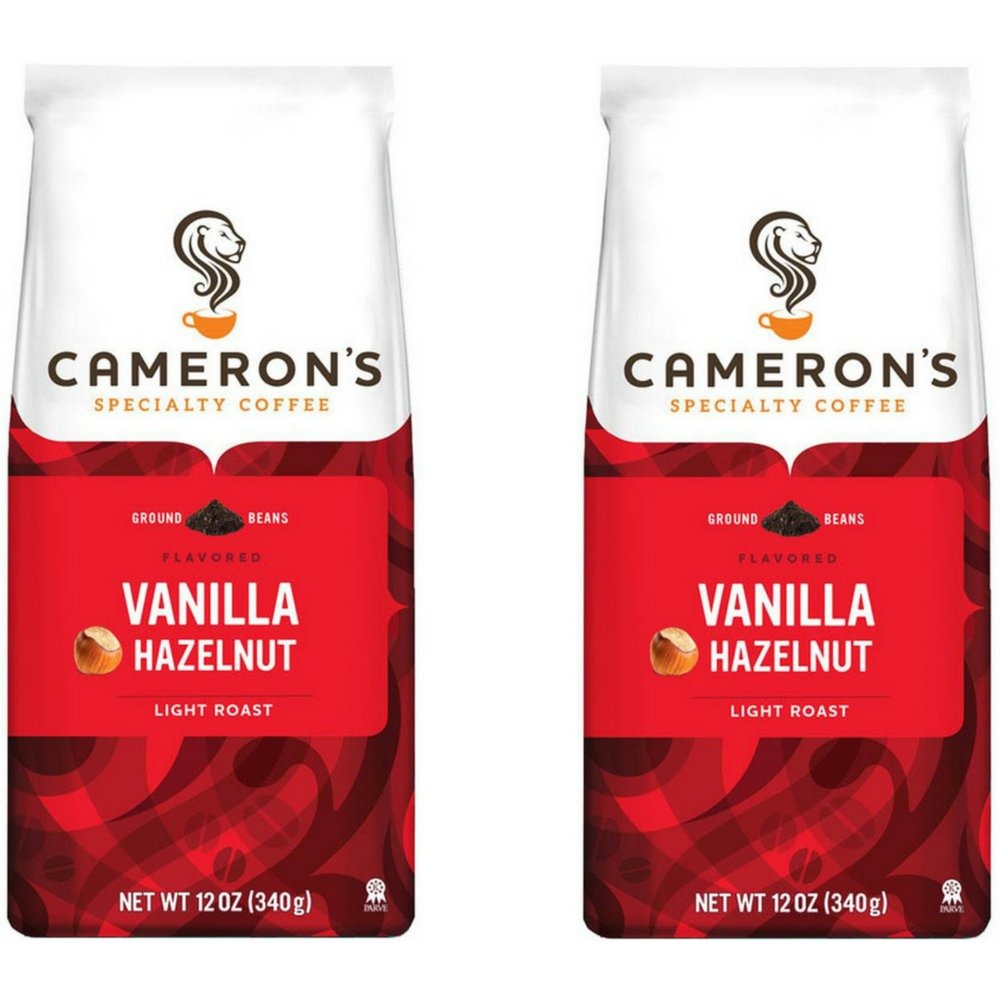
Item Name: Cameron's Coffee Vanilla Hazelnut, 12 Ounce Bag (Vanilla Hazelnut, 12 Ounce (Pack of 2))
Value: 2.0
Unit: Count

Price: 7.57